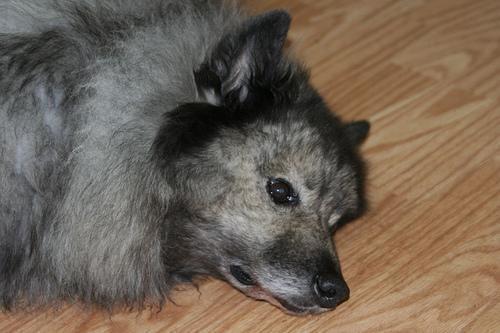
keeshond